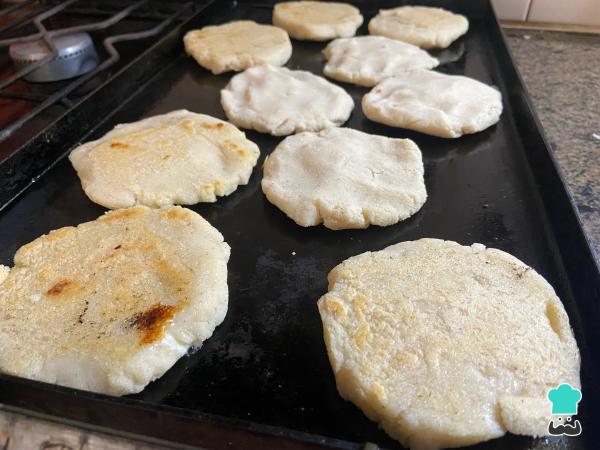
Incorpóralas en la plancha que habías precalentado y engrasado, manteniéndola a fuego medio. Pasados unos 5 minutos, dales la vuelta y cocínalas por el otro lado. Al darles vuelta, podrás taparlas para que se cocinen mejor y queden cremosas por fuera y crocantes por dentro. ¿Qué te está pareciendo esta receta de arepas de queso colombianas?